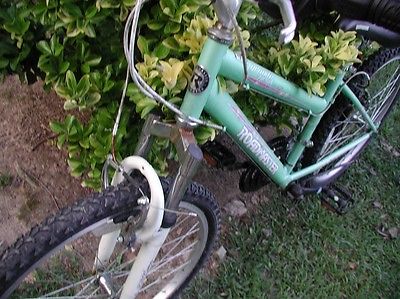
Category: bicycle